Malvaloca (1954 film)

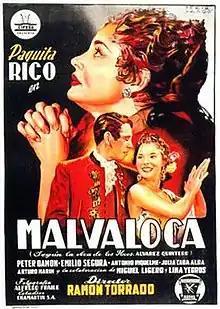

Malvaloca is a 1954 Spanish drama film directed by Ramón Torrado and starring Paquita Rico, Peter Damon and Antonio Riquelme. It is an adaptation of the 1912 play of the same title about a fallen woman from Málaga who eventually redeems herself.